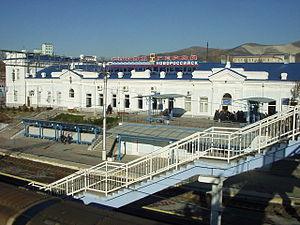
La gare de Novorossiisk est une gare ferroviaire russe, située dans la ville de Novorossiisk, dans le kraï de Krasnodar, en Russie.